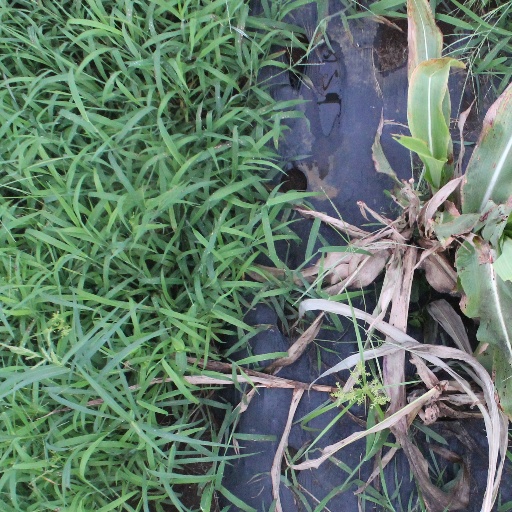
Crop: sorghum